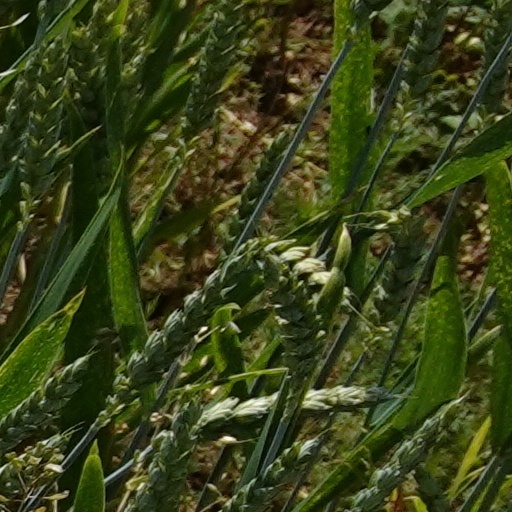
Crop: wheat